Dodd–Frank Wall Street Reform and Consumer Protection Act

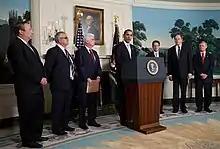
President Barack Obama addresses reporters about the economy and the need for financial reform in the Diplomatic Reception Room of the White House on February 25, 2009.

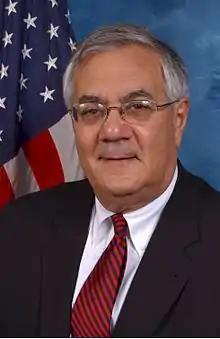
Representative Barney Frank, co-architect of the Act

The Dodd-Frank Wall Street Reform and Consumer Protection Act is categorized into 16 titles and, by one law firm's count, it requires that regulators create 243 rules, conduct 67 studies, and issue 22 periodic reports.